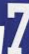
Number: 7